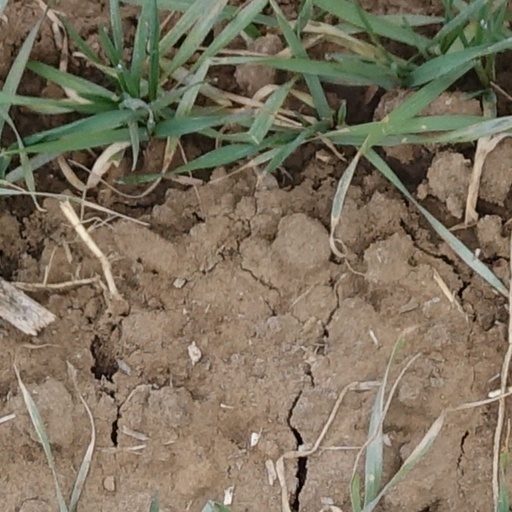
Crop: wheat